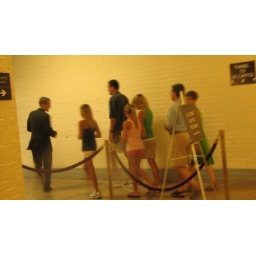
Tourists headed to the Capitol through an underground tunnel from the tunnels under the House office buildings